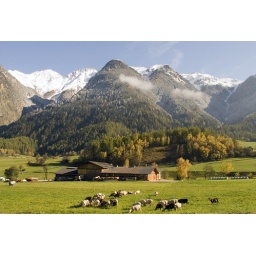
Sheep graze in a green mountain valley in Austria's Otztal near Soelden, with new fallen snow blanketing the Austrian Alps.